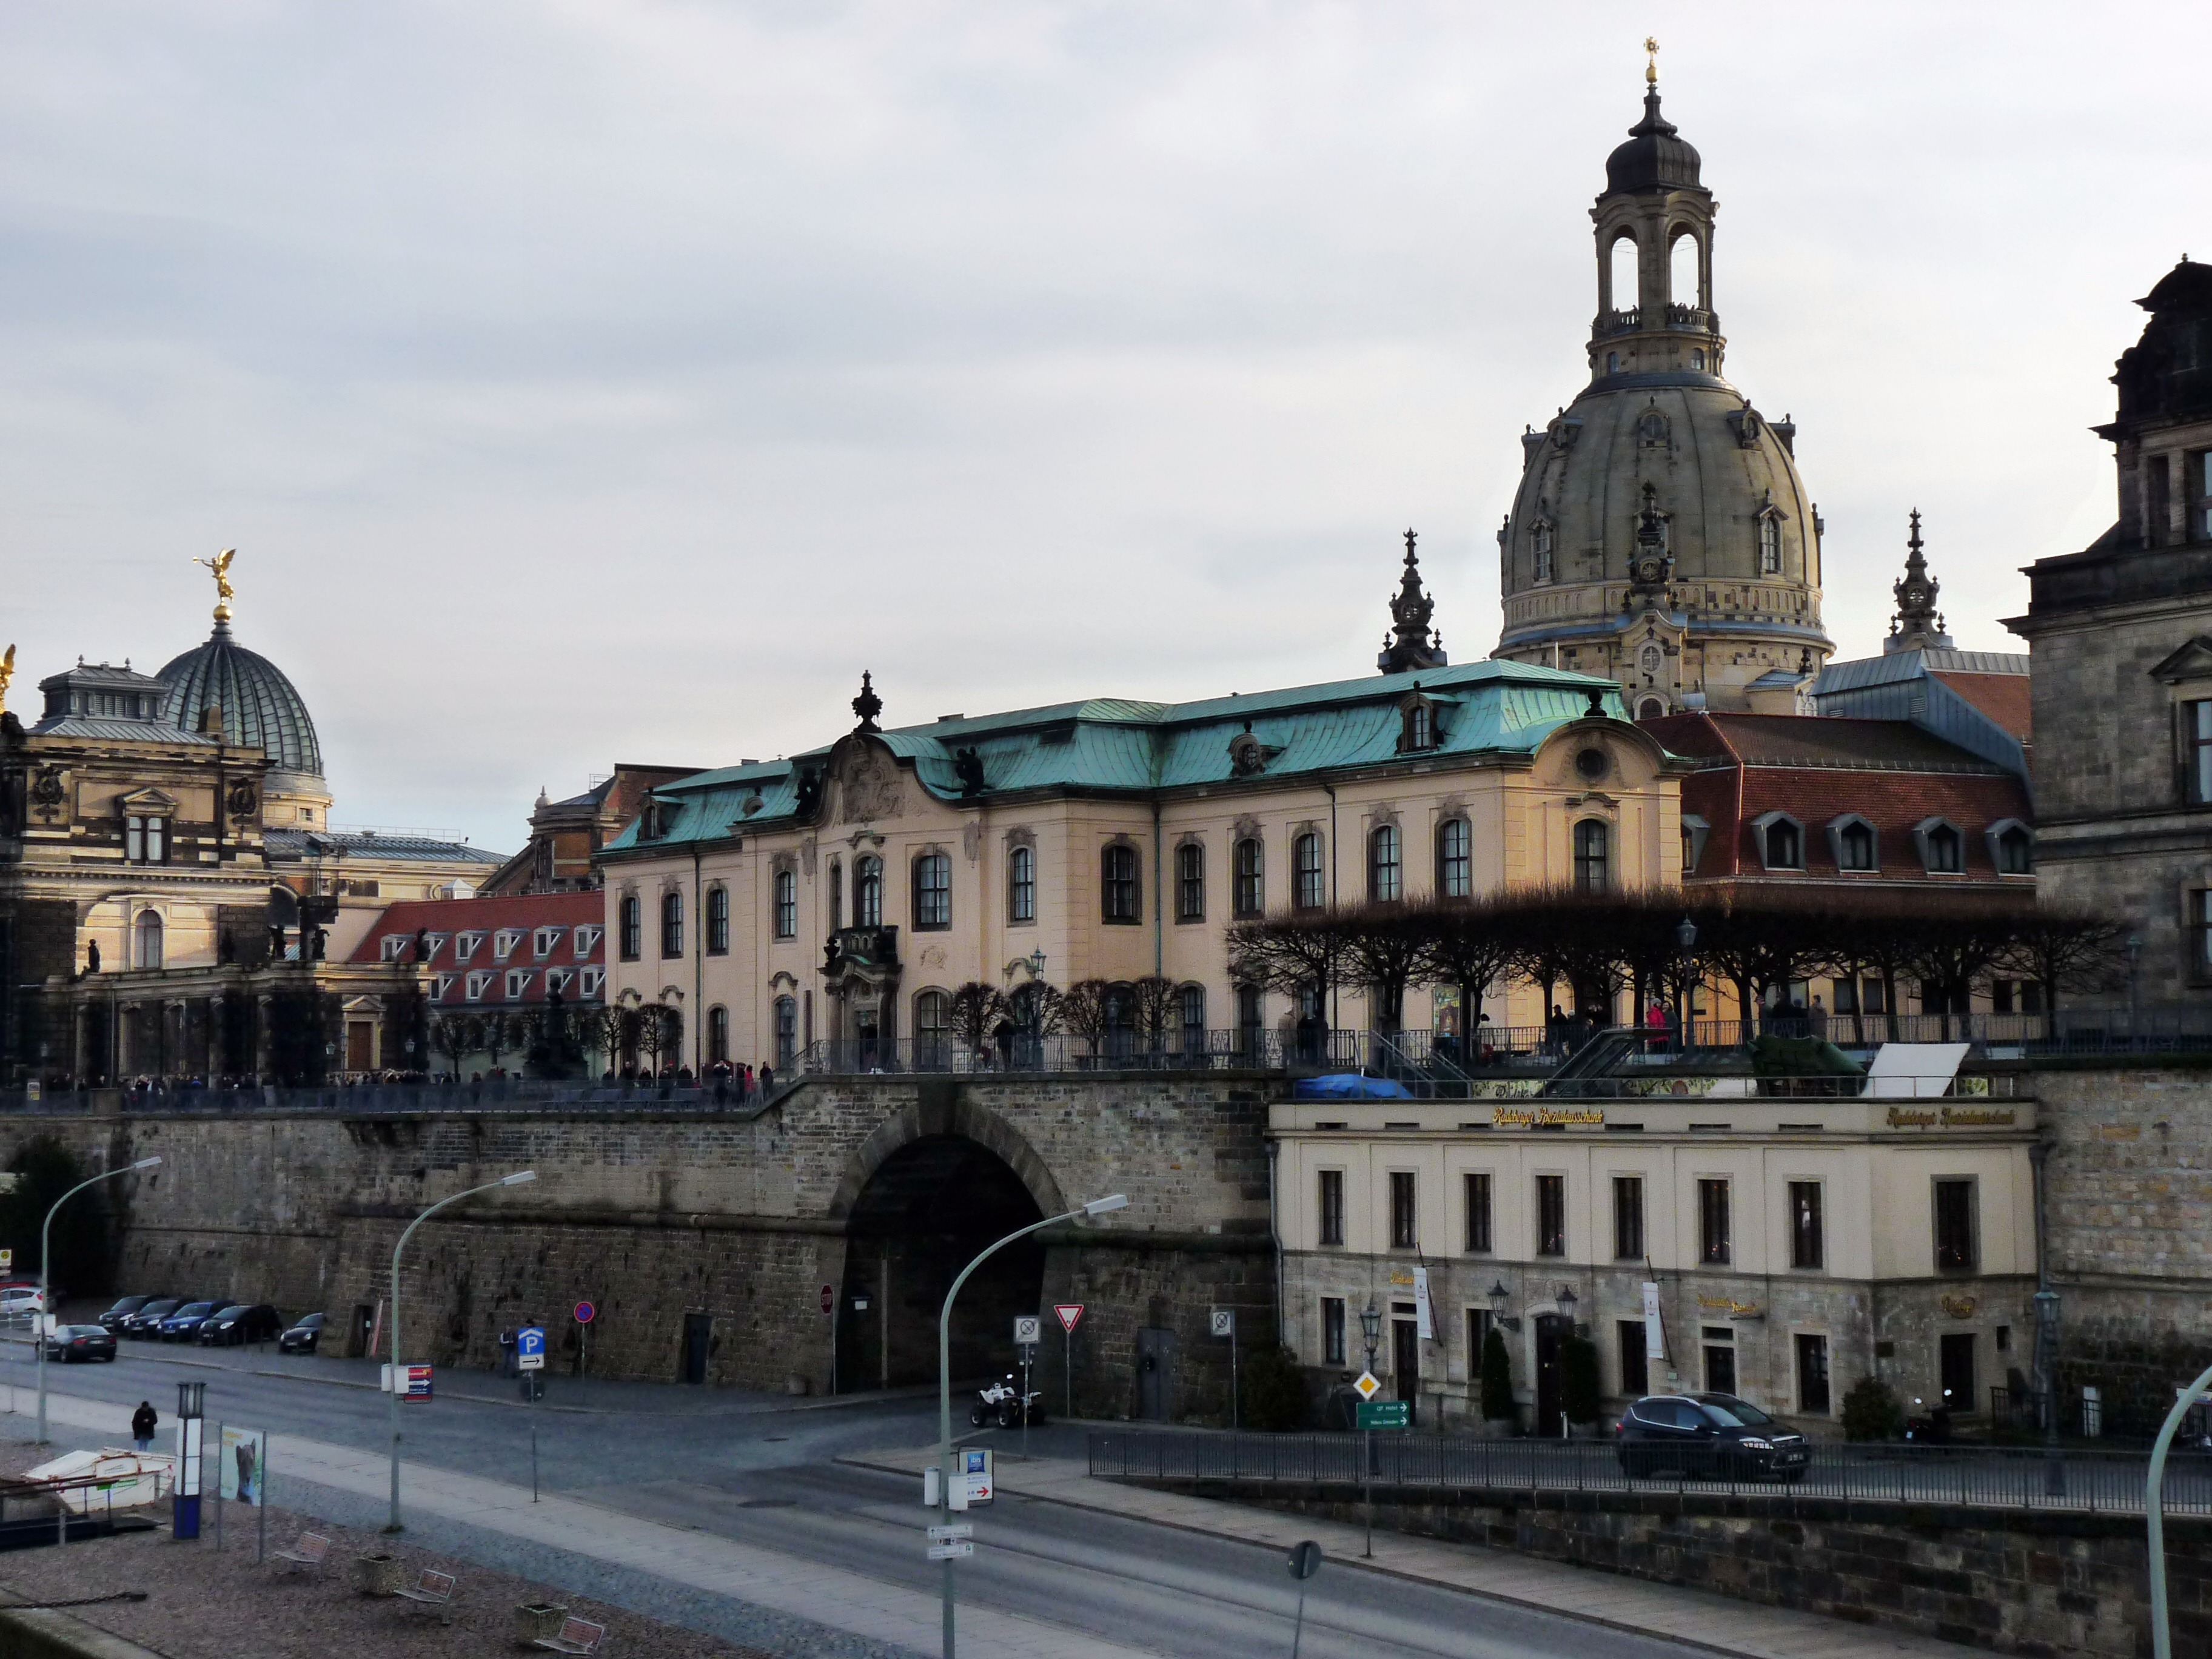
architecture, street, town, view, palace, city, cityscape, travel, plaza, landmark, tourism, terrace, germany, town square, frauenkirche, dresden, urban area, br hl, to the, human settlement, castle terrace